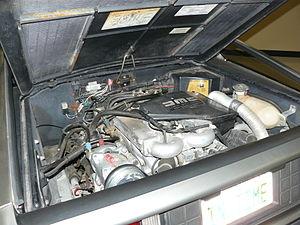
Musée de Kearney.